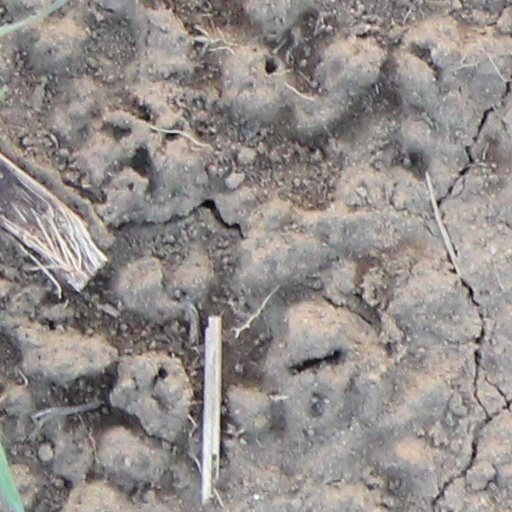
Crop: wheat